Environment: real
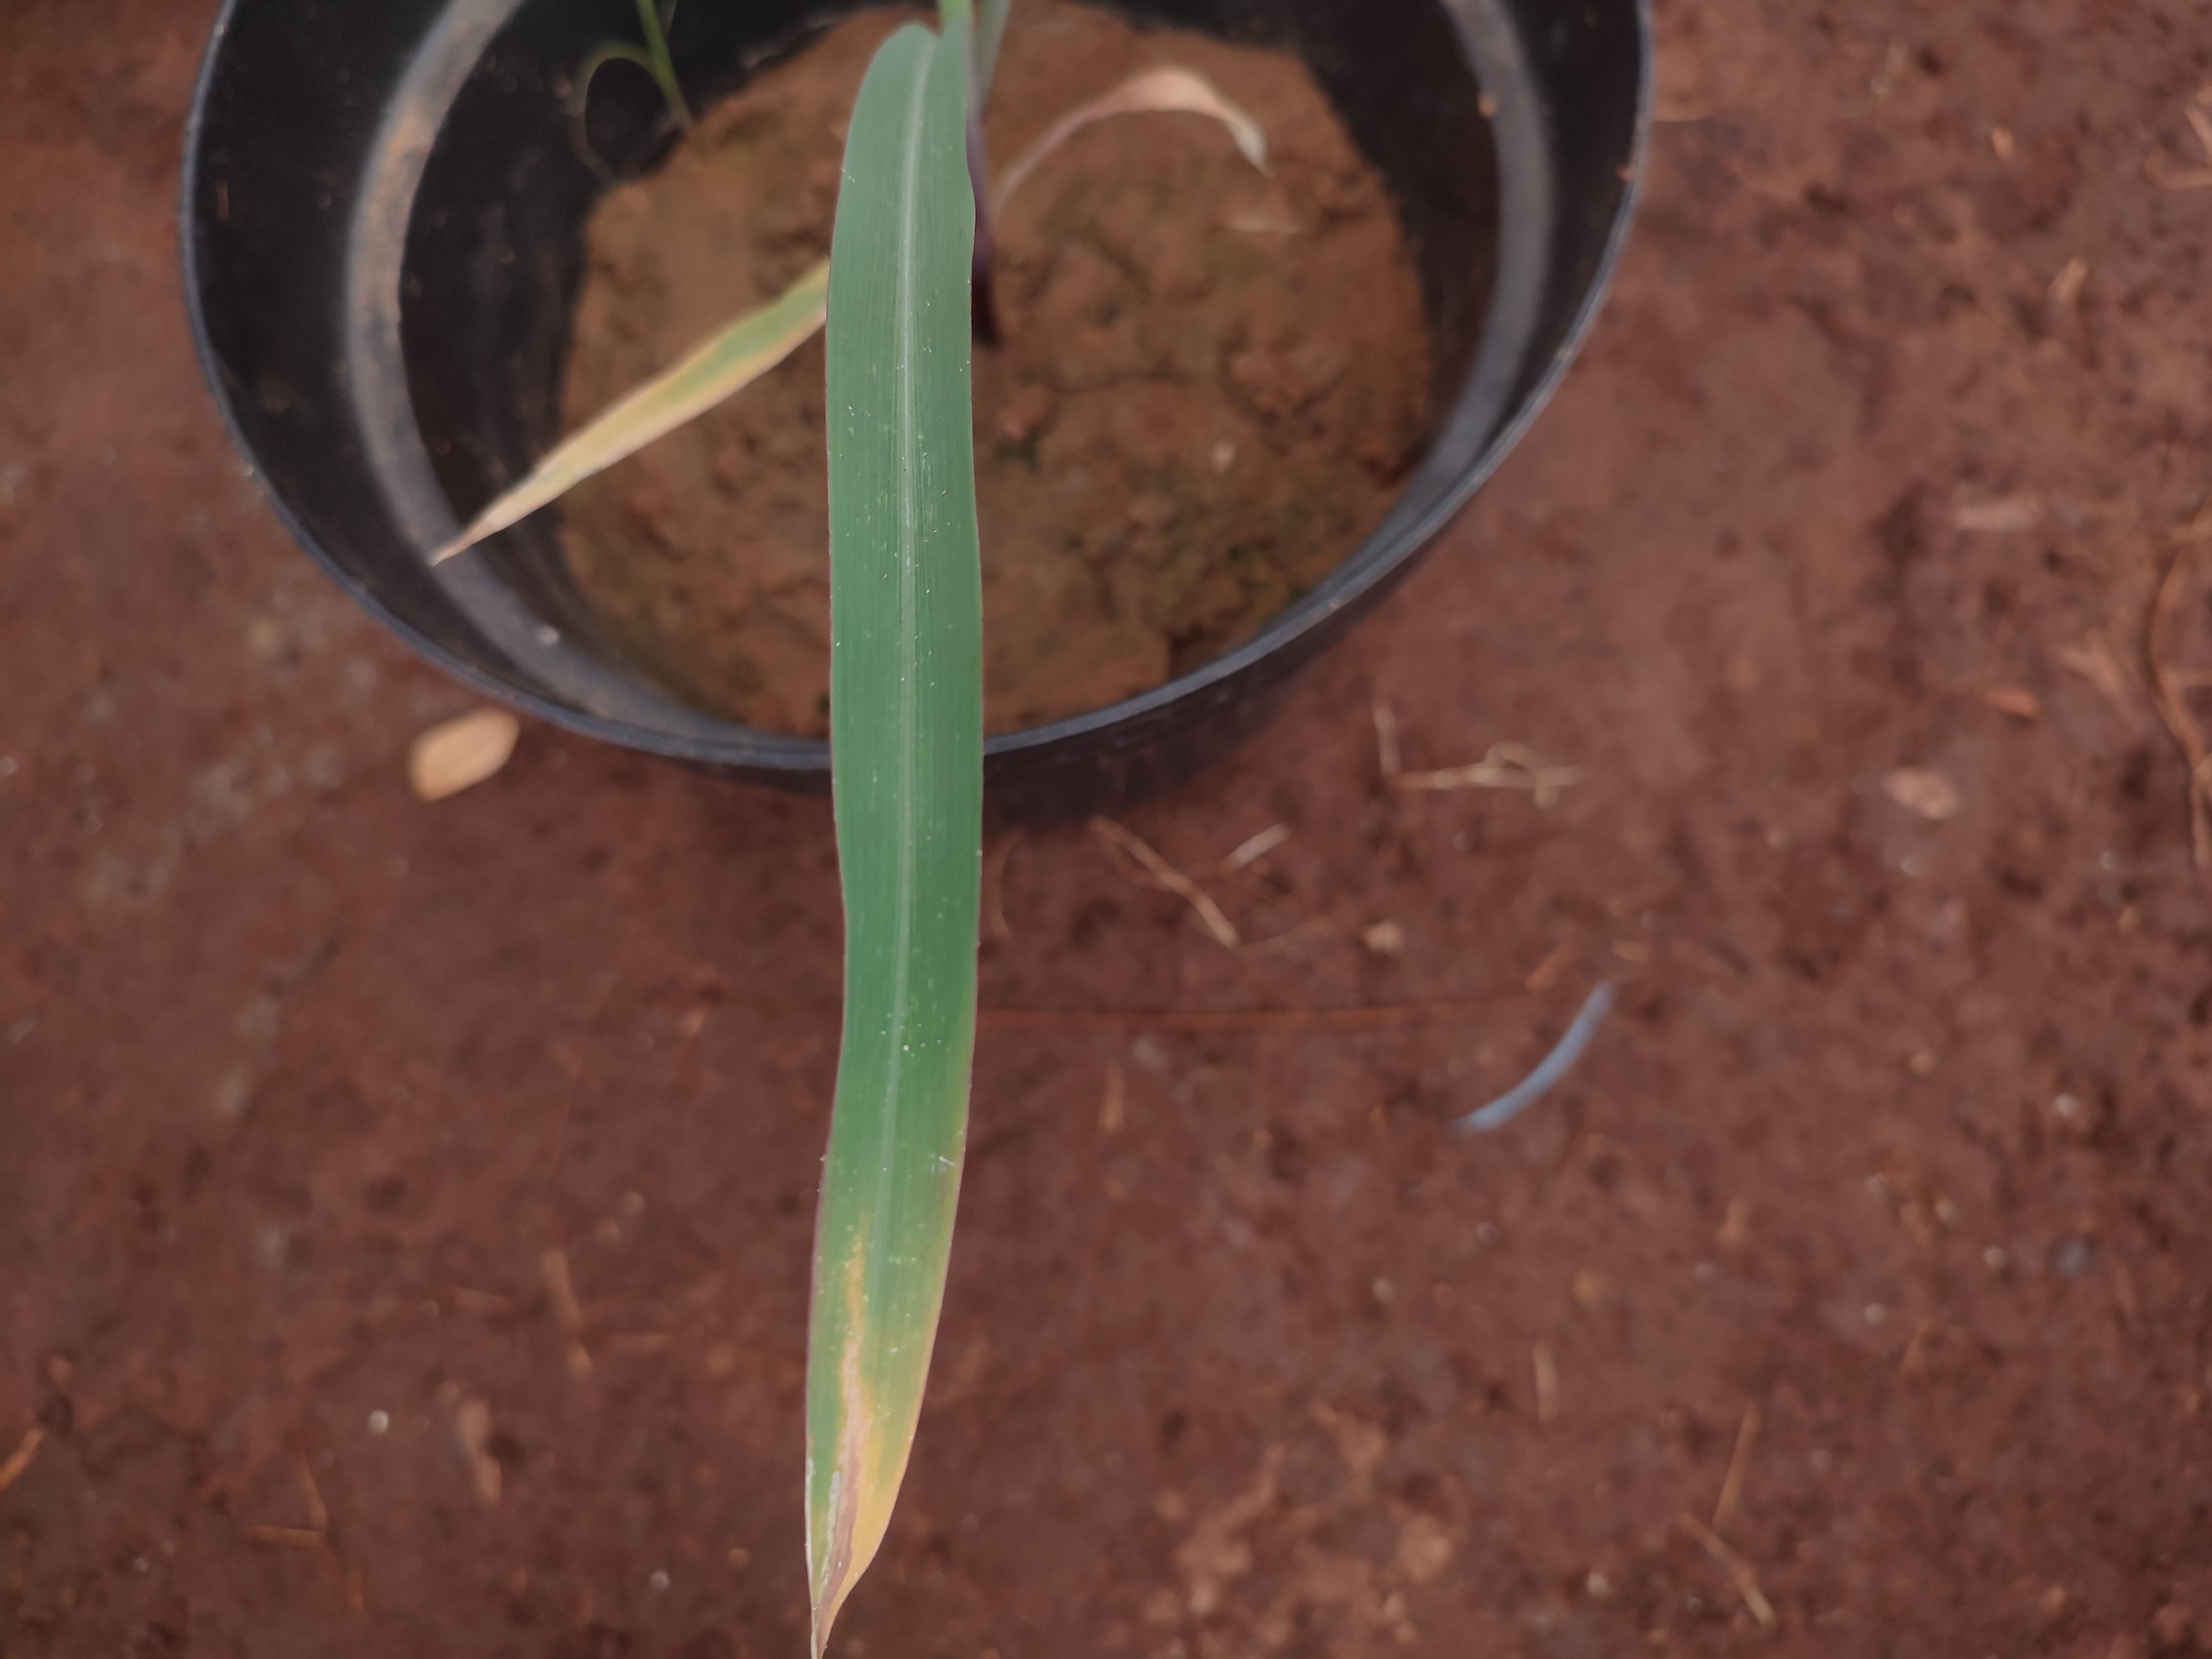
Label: potassium_deficiency